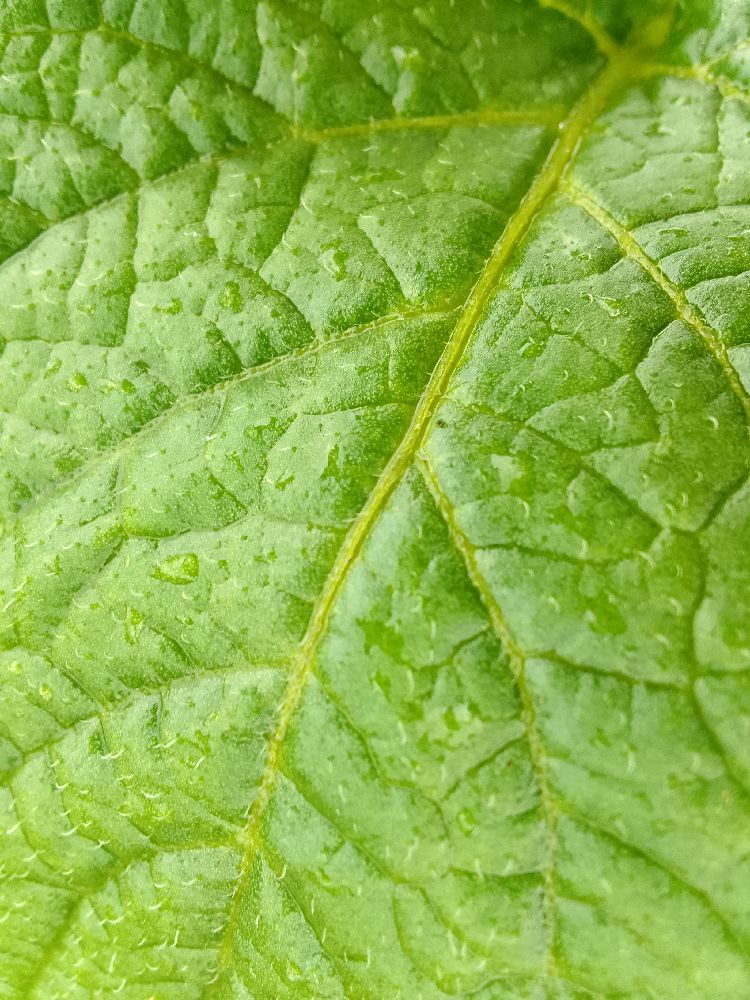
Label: Healthy